Roman Kingdom

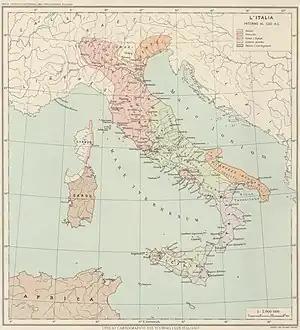
Map of Italy around 500 BC

The seventh and final king of Rome was Lucius Tarquinius Superbus. He was the son of Priscus and the son-in-law of Servius, whom he and his wife had killed.